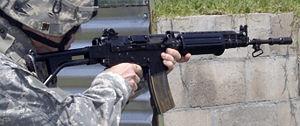
Le FN FNC est un fusil d'assaut de calibre 5,56 x 45 mm OTAN de conception belge fabriqué par la FN Herstal à partir du milieu des années 1970 après l'échec d'un premier concept en 5,56 mm, le FN CAL, chef-d'œuvre d'ingénierie armurière, mais complexe, fragile et coûteux.